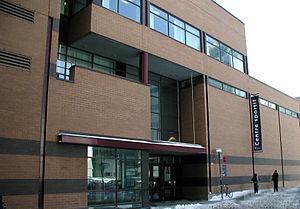
Centre sportif de l'UQAM
Le Centre sportif de l’Université du Québec à Montréal est situé au 1212, rue Sanguinet, sur le campus de l'UQAM en plein cœur de Montréal. Il offre à ses usagers, la communauté uqamienne, une programmation surprenante comprenant plus de 100 activités offertes selon différentes formules : libres ou encadrées, individuelle ou en équipe, à la séance ou à la session.